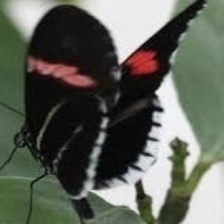
Species: GREEN CELLED CATTLEHEART